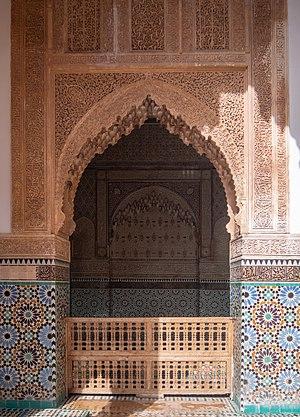
Les Tombeaux saadiens sont une nécropole royale historique à Marrakech, au Maroc. Ils datent de l'époque de la dynastie saadienne, et en particulier du règne d'Ahmad al-Mansur. Ils sont situés immédiatement au sud de la mosquée de la Kasbah, à l'intérieur du quartier royal de la kasbah de la ville. En raison de la beauté de leur décoration, ils constituent une attraction majeure auprès des visiteurs de la ville ocre.